Yeading Brook Meadows

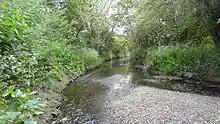
Yeading Brook in Yeading Brook Meadows

Yeading Brook Meadows is a 17 hectare Local Nature Reserve (LNR) in Yeading in the London Borough of Hillingdon. It is owned by Hillingdon Council and managed by the London Wildlife Trust (LWT). In the north it adjoins Ten Acre Wood across the Golden Bridge (over Yeading Brook) and Charville Lane; it then stretches south along the banks of the Yeading Brook to Yeading Lane. The reserve is also part of the Yeading Brook Meadows Site of Metropolitan Importance for Nature Conservation, which includes two neighbouring LNRs managed by the London Wildlife Trust, Ten Acre Wood and Gutteridge Wood and Meadows.